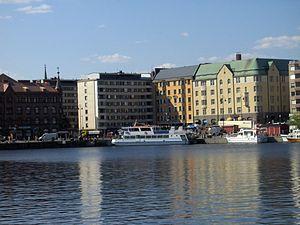
Nalkala est le quartier numéro 3 de Tampere en Finlande.